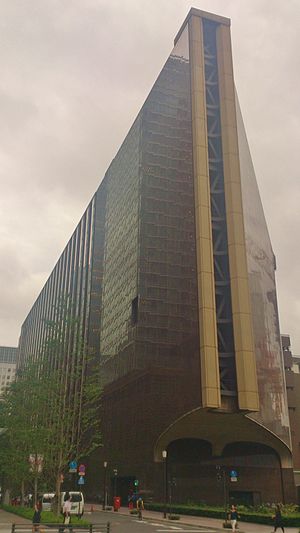
Mizuho Financial Group / Kontorer
"Mizuho Financial Group, Inc., forkortet MHFG, eller blot kaldet Mizuho er en japansk bank- og finanskoncern med hovedsæde i Ōtemachi-distriktet i Chiyoda i Tokyo. Navnet ""mizuho"" betyder bogstaveligt talt ""ris i overflod"" og symbolsk betyder det høst.